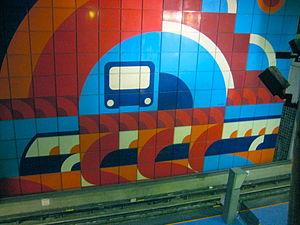
L'art dans le métro de Montréal est présent sous la forme d'une centaine d'œuvres d'art permanentes installées à l’intérieur et aux abords des différentes stations. En 2016, le métro compte des œuvres distribuées dans 55 des 68 stations du réseau.